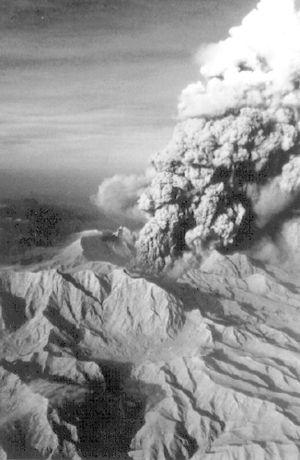
Le Pinatubo est un stratovolcan actif situé dans l'ouest de l'île de Luçon aux Philippines, à moins d'une centaine de kilomètres au nord-ouest de la capitale Manille. Considéré comme éteint et recouvert d'une épaisse forêt tropicale habitée par des milliers de personnes de l'ethnie Aeta, le volcan se réveille en juin 1991 après 500 ans de sommeil.